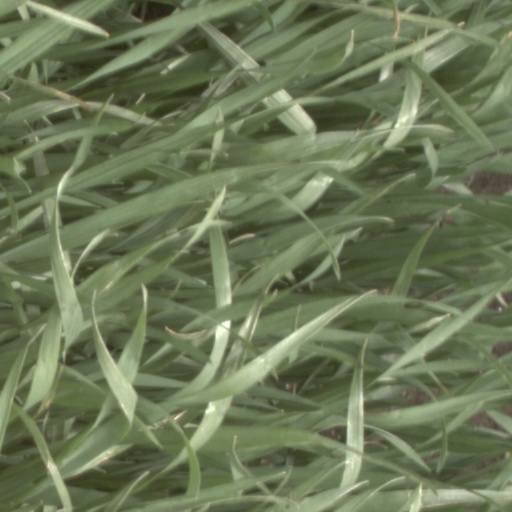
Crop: wheat